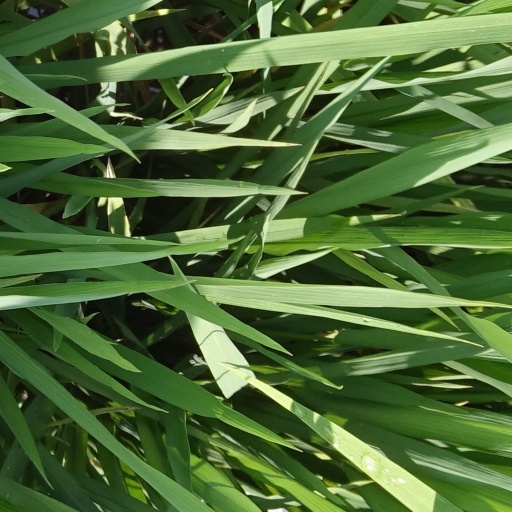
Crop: rice